Jürgen Gronau

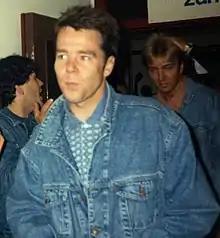
Gronau in the 1992–93 season

Jürgen Gronau (born 25 August 1962) is a German former professional footballer who played as a midfielder.